Steward–Emery House

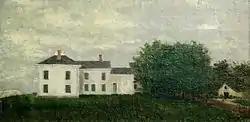
1870 painting of the house

The Steward–Emery House is a historic house in North Anson, Maine. It is a handsome Italianate house, built c. 1870 with Colonial Revival alterations early in the 20th century. The house is most notable for the large amount of high-quality "trompe-l'œil" artwork on its walls, which is among the finest known domestic examples in the state. The property was listed on the National Register of Historic Places in 1992, and was burnt down in 2019 from a stove fire, and destroyed in 2023